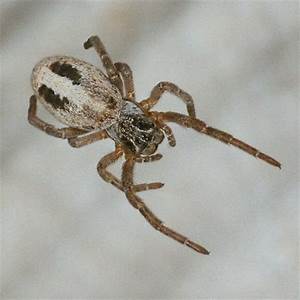
Label: ragno